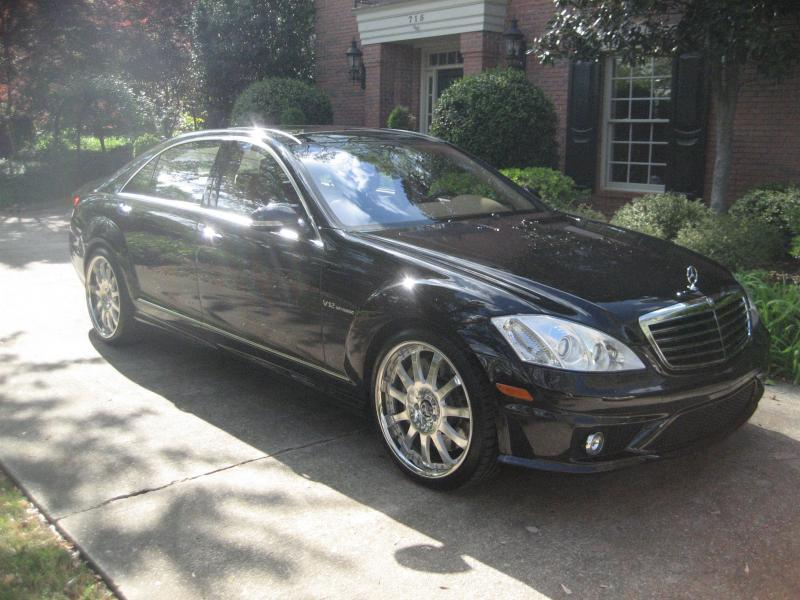
Car model: 2012 Mercedes-Benz S-Class Sedan